Wenham, Massachusetts

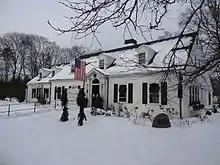
Wenham Tea House

In 1921, the Historical Committee of the Wenham Village Improvement Society bought the 17th-century Claflin-Richards house at the center of town. They eventually added the museum and "the Barn", which became Burnham Hall. The Wenham Historical Association and Museum became independent from the Village Improvement Society and underwent a major renovation and expansion in 1997.